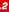
Number: 2